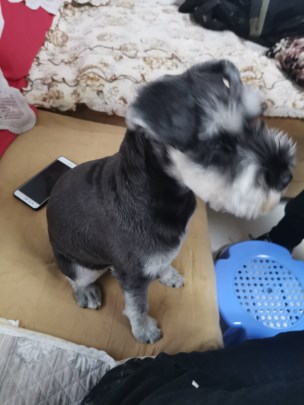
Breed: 2342-n000102-miniature_schnauzer